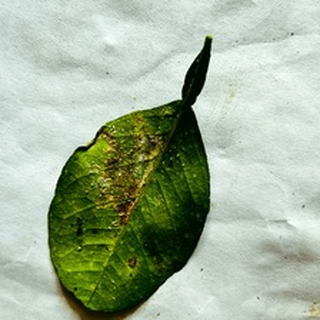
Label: lemon_bacterial_blight